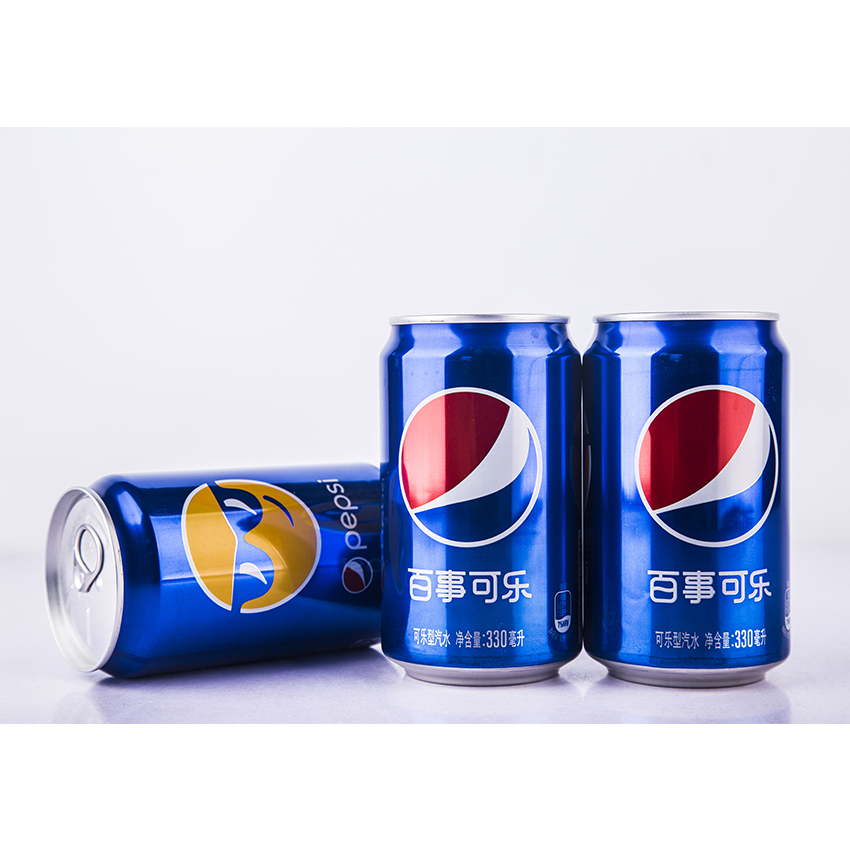
Label: metal